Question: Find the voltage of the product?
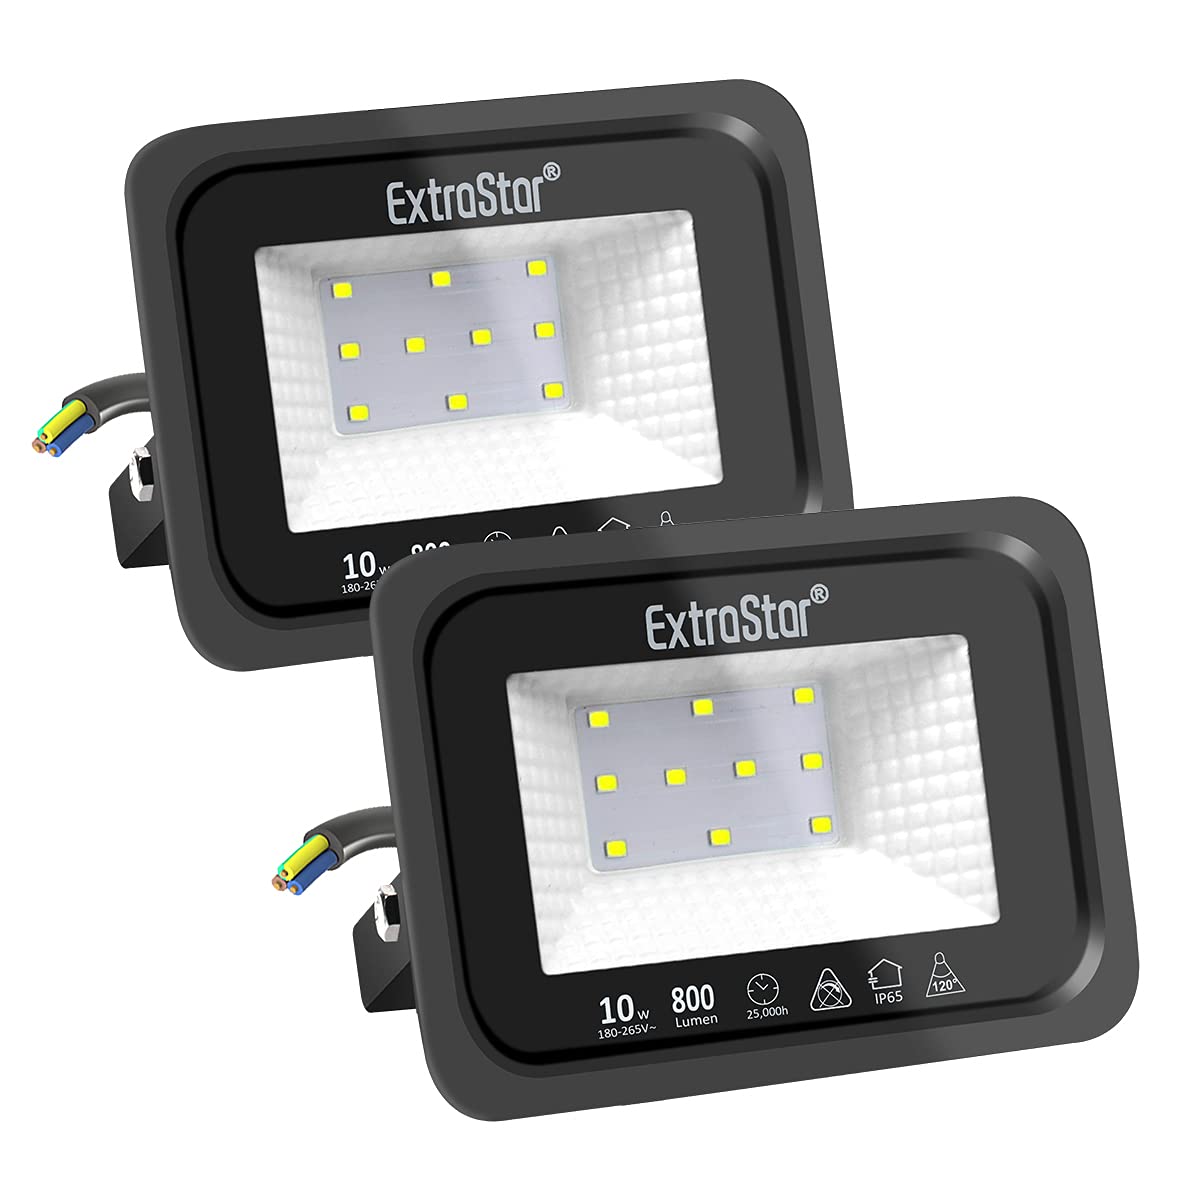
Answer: [180.0, 265.0] volt